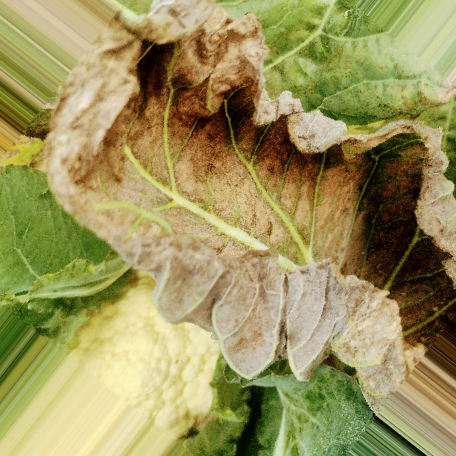
Label: Downy Mildew